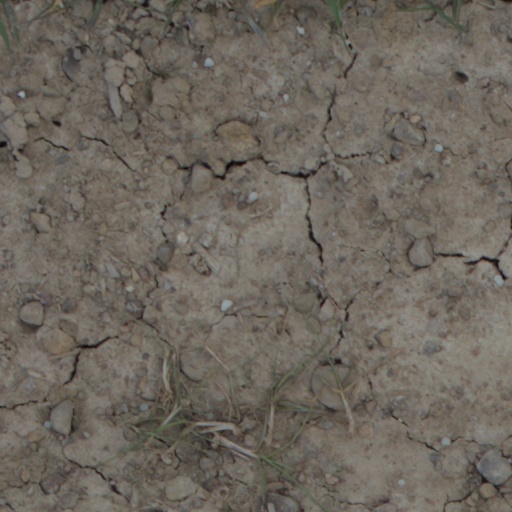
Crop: wheat